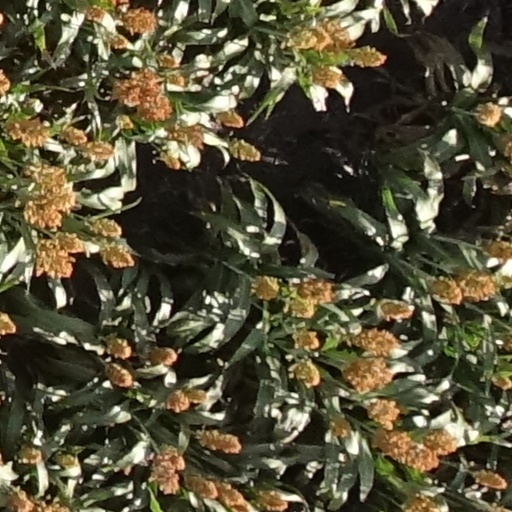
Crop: sorghum